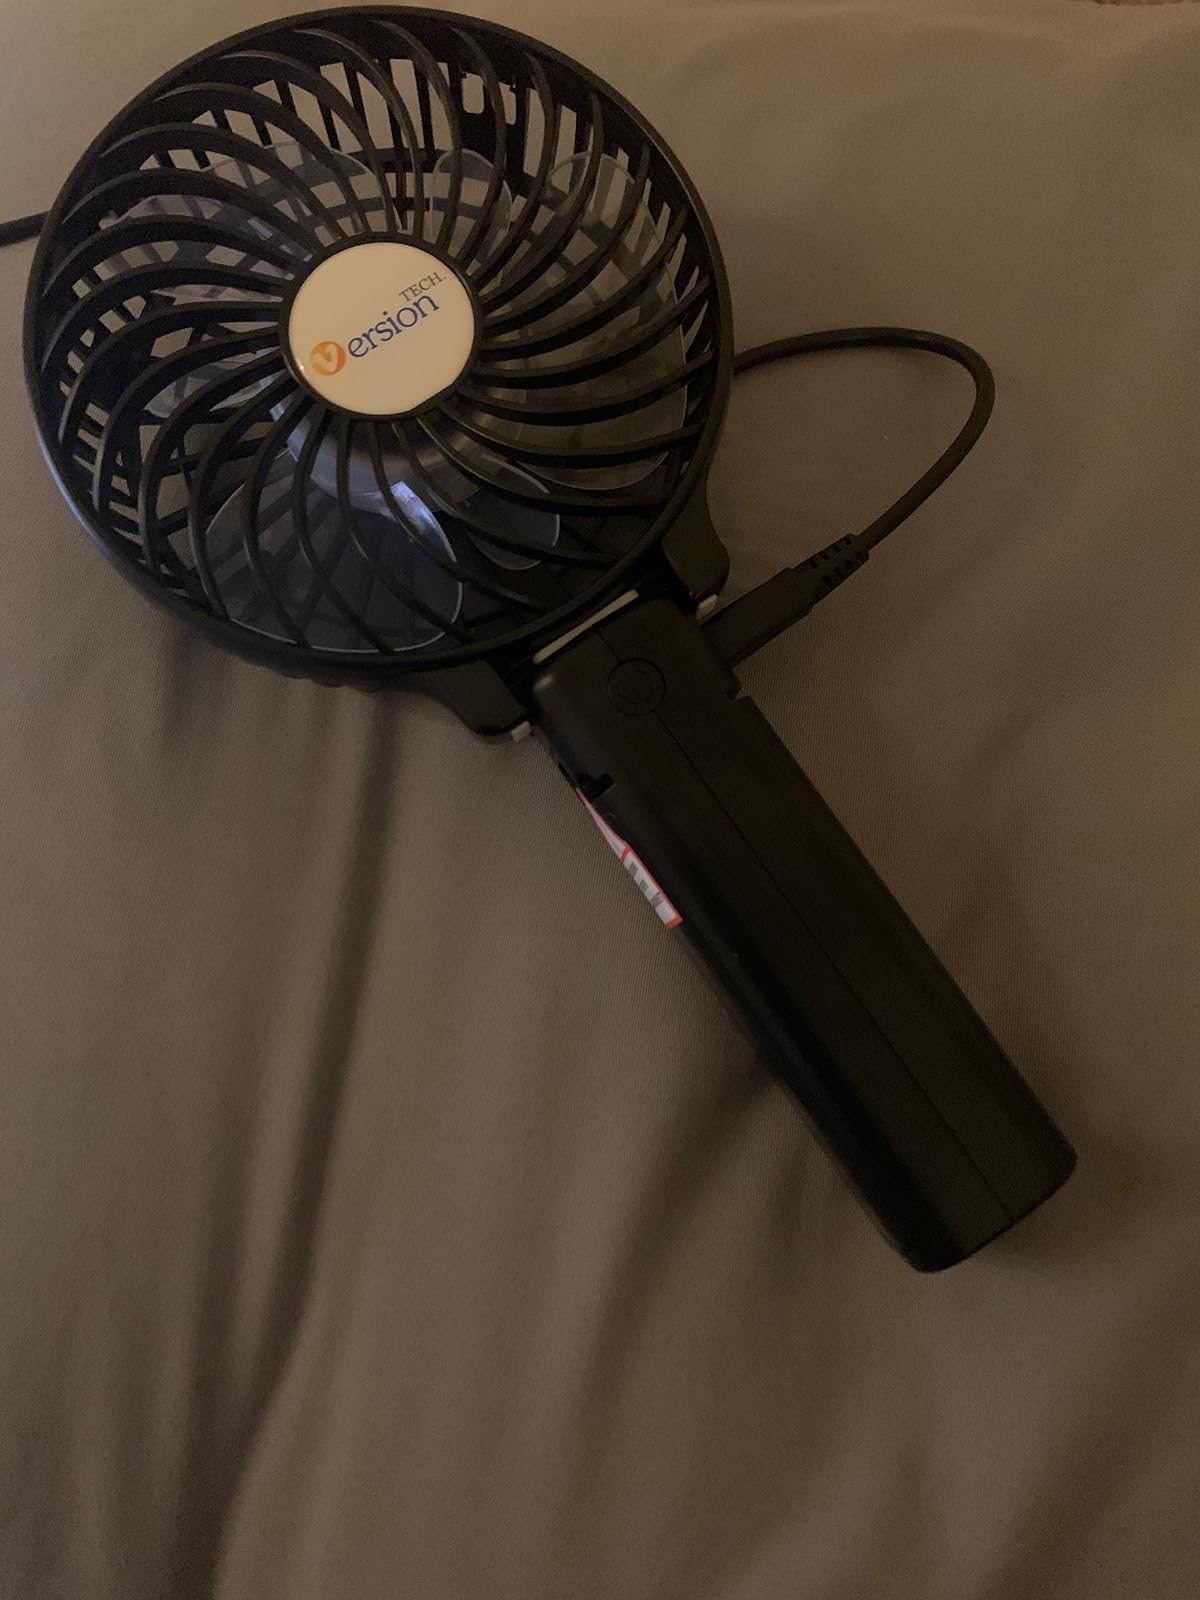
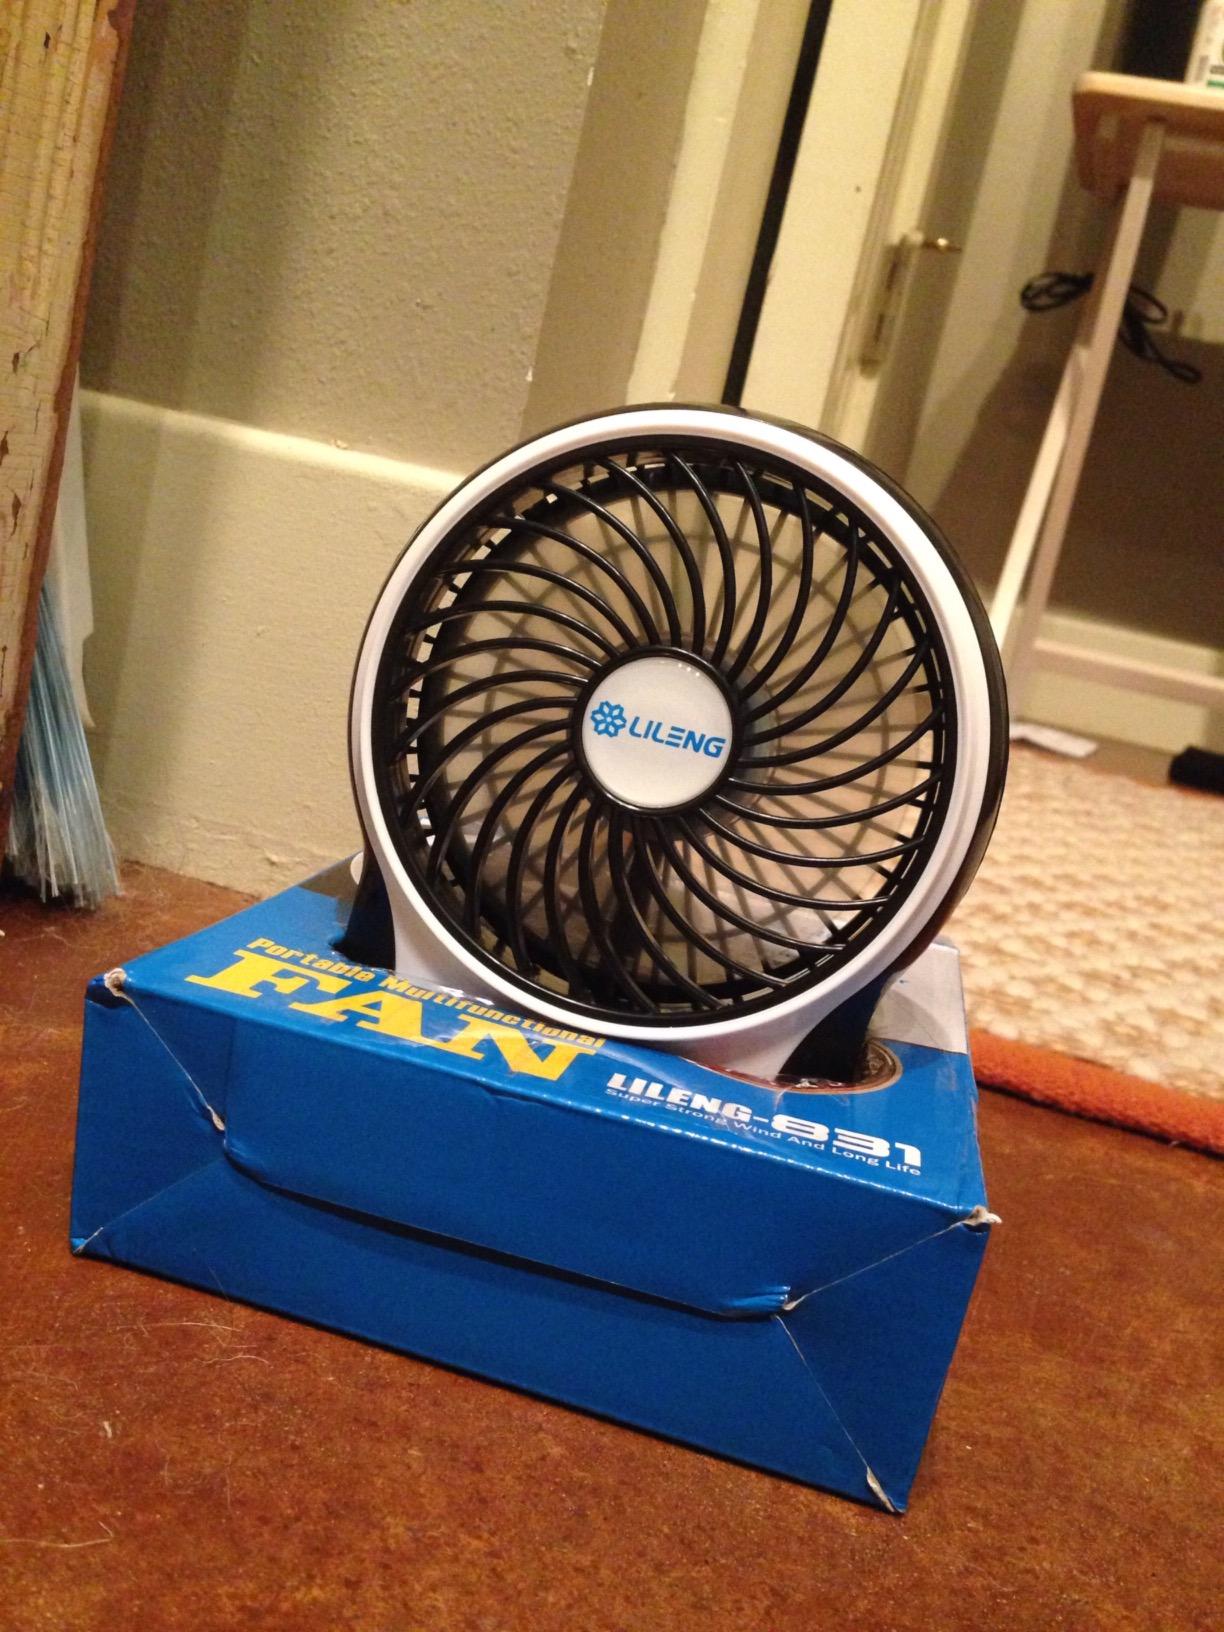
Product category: fan
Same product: no